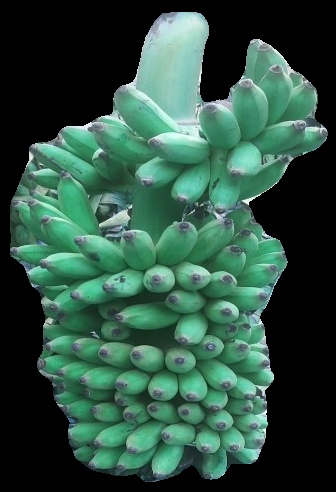
Variety: elakki-bale
Grade: grade1